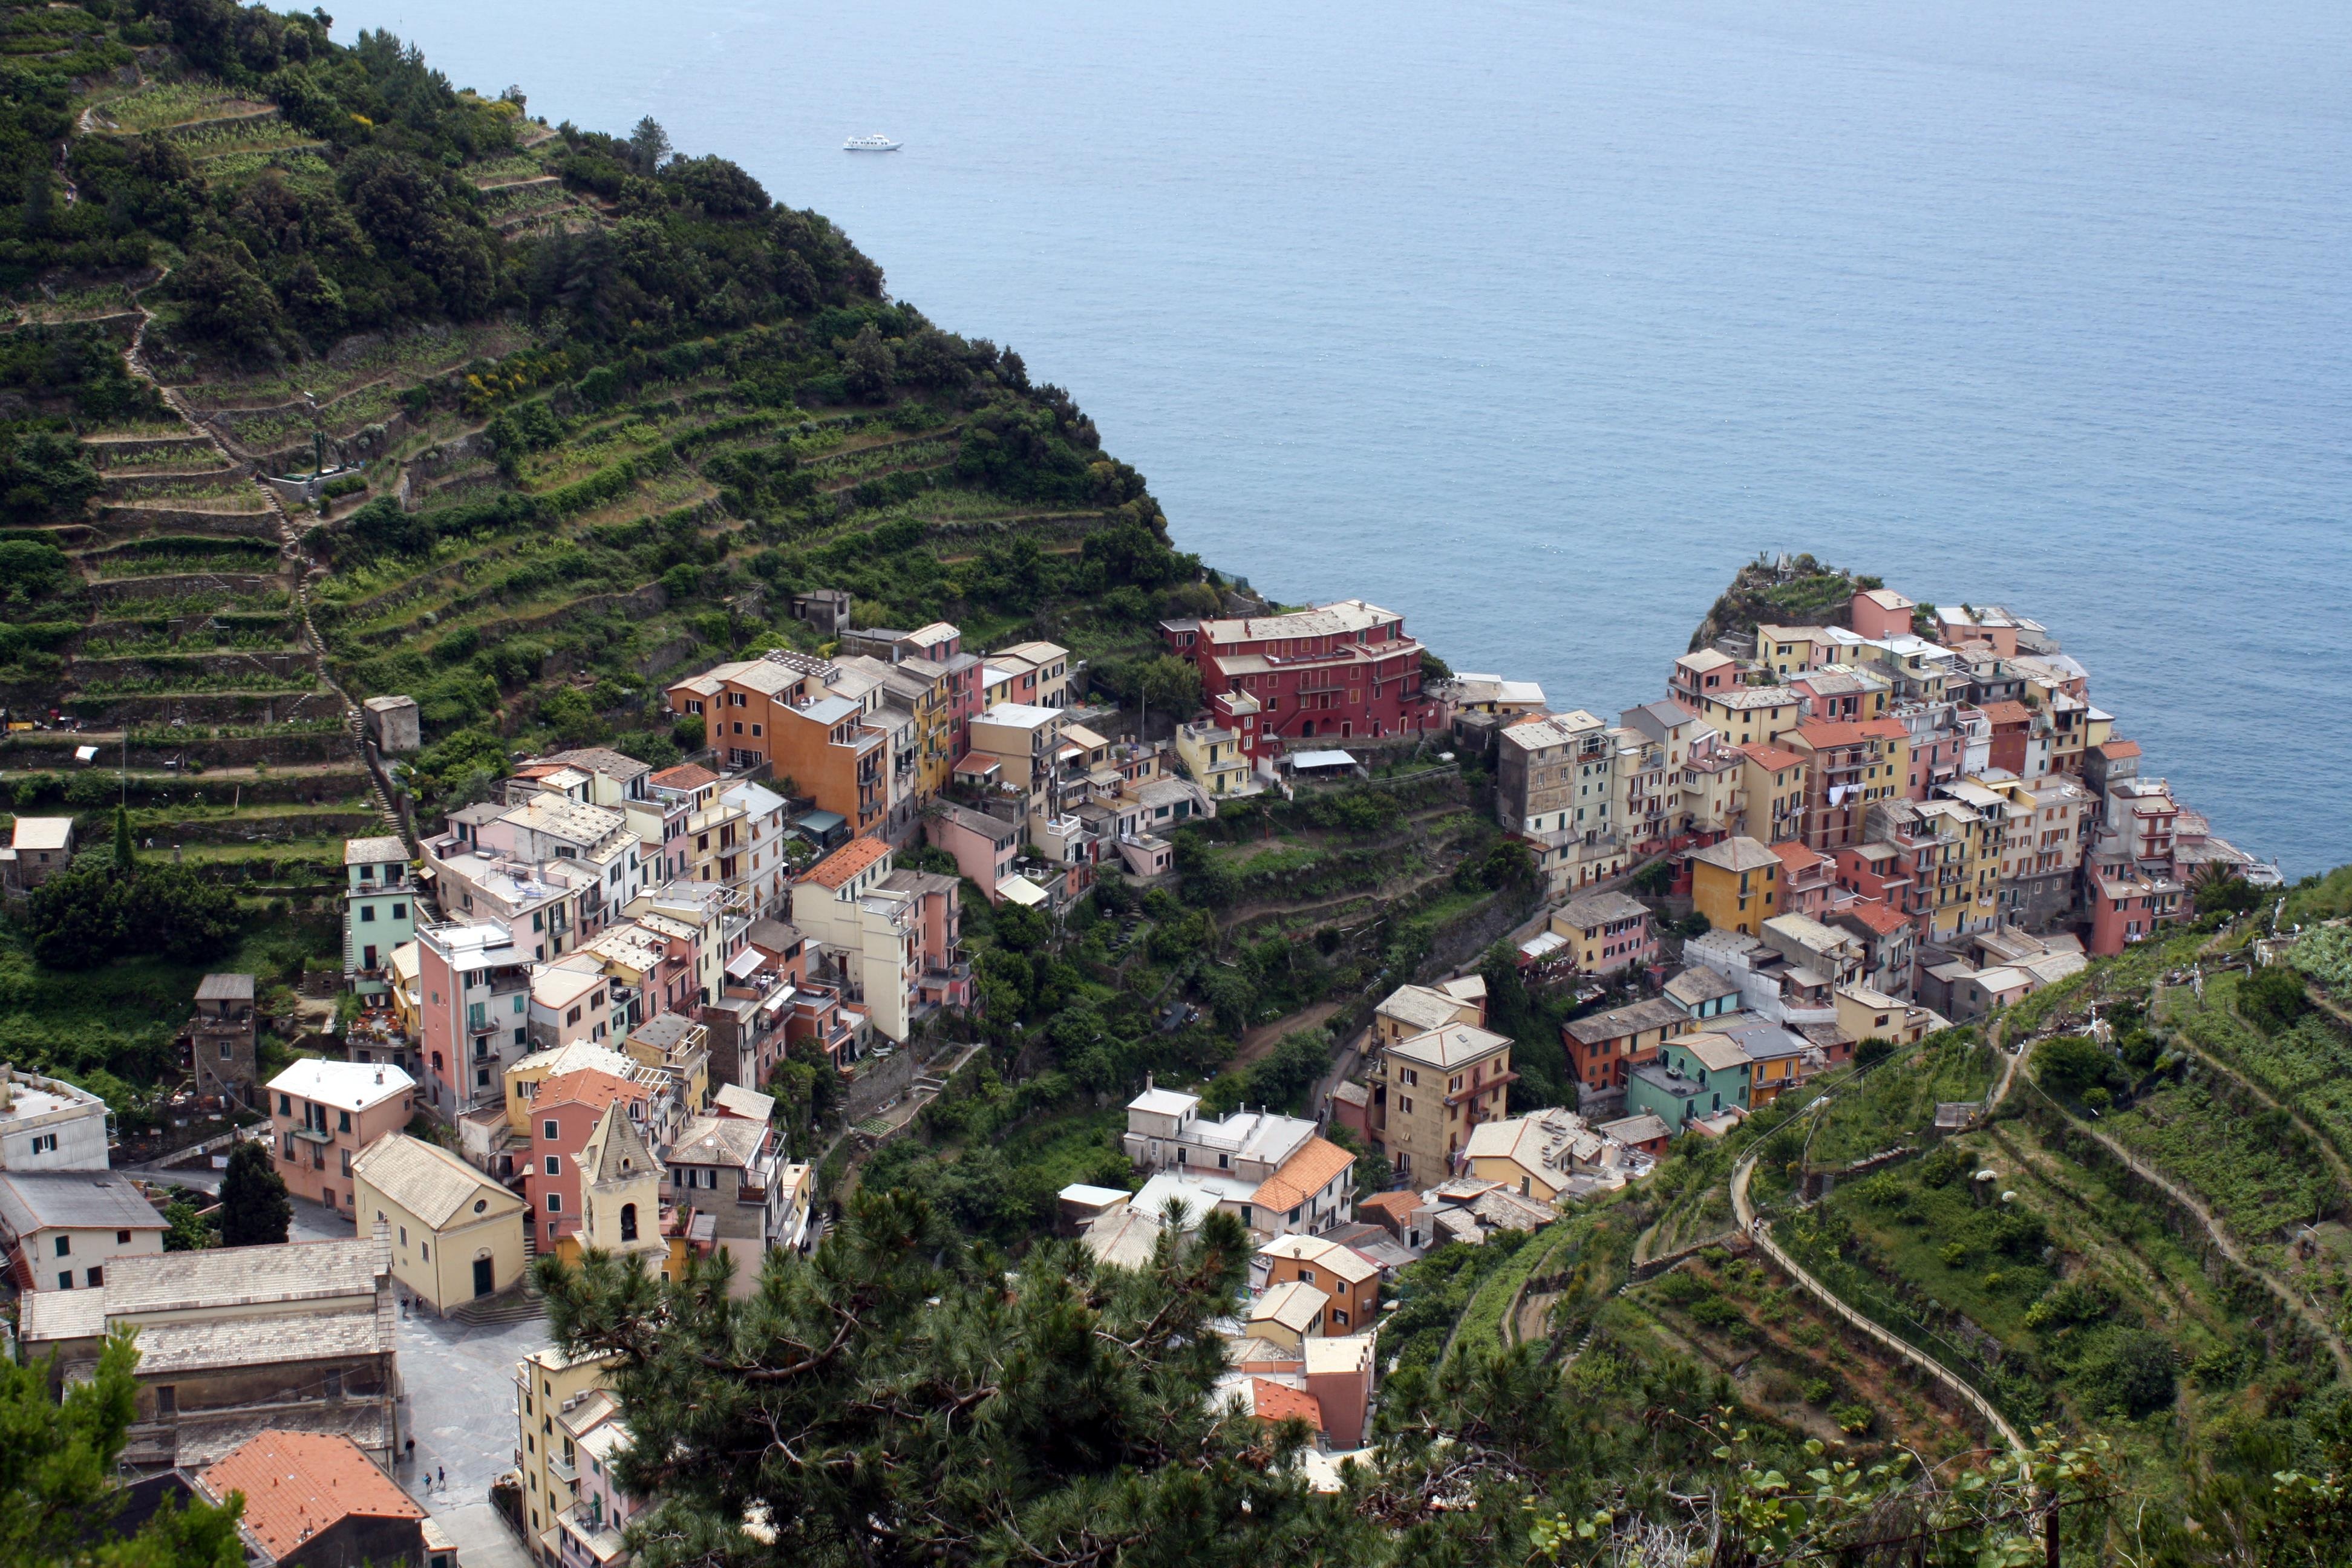
coast, town, village, italy, tourism, terrain, bird's eye view, cinque terre, aerial photography, residential area, geographical feature